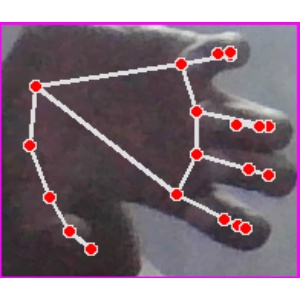
अक्षर: त